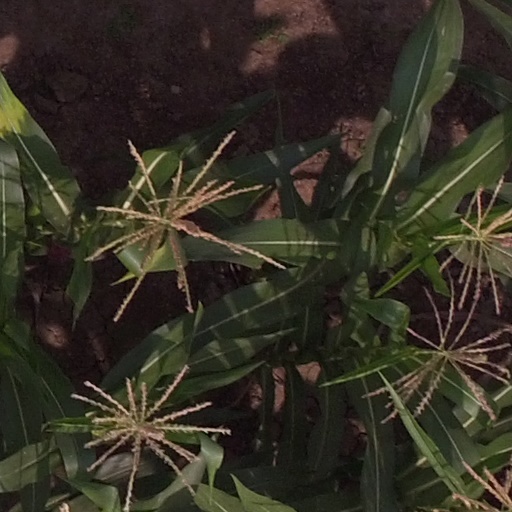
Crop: maize; corn